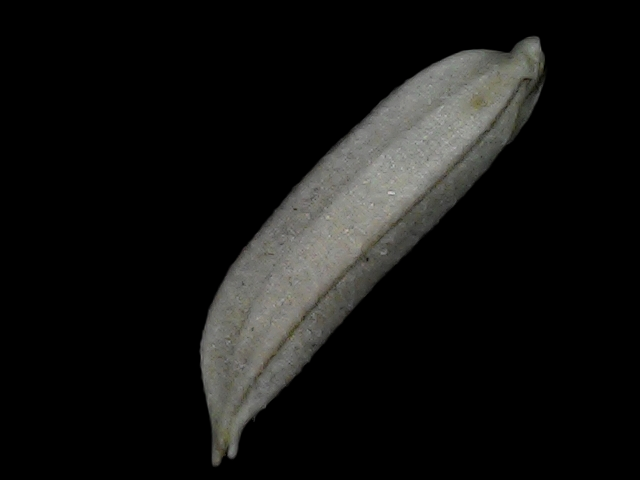
Rice variety: Bd57